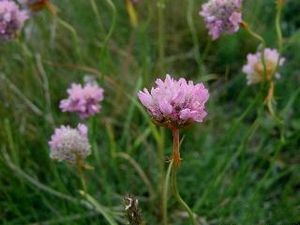
Engelskgræs (slægt)
Engelskgræs.
Engelskgræs.
Slægten Engelskgræs er udbredt i Europa med nogle få arter, som ligner hinanden meget. Her omtales kun den ene art, som er vildtvoksende i Danmark.